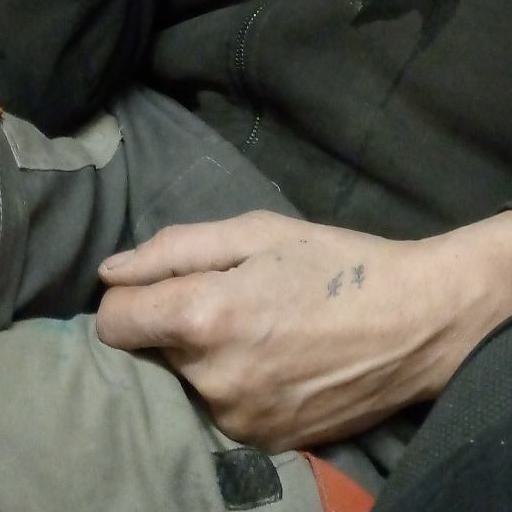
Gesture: no_gesture